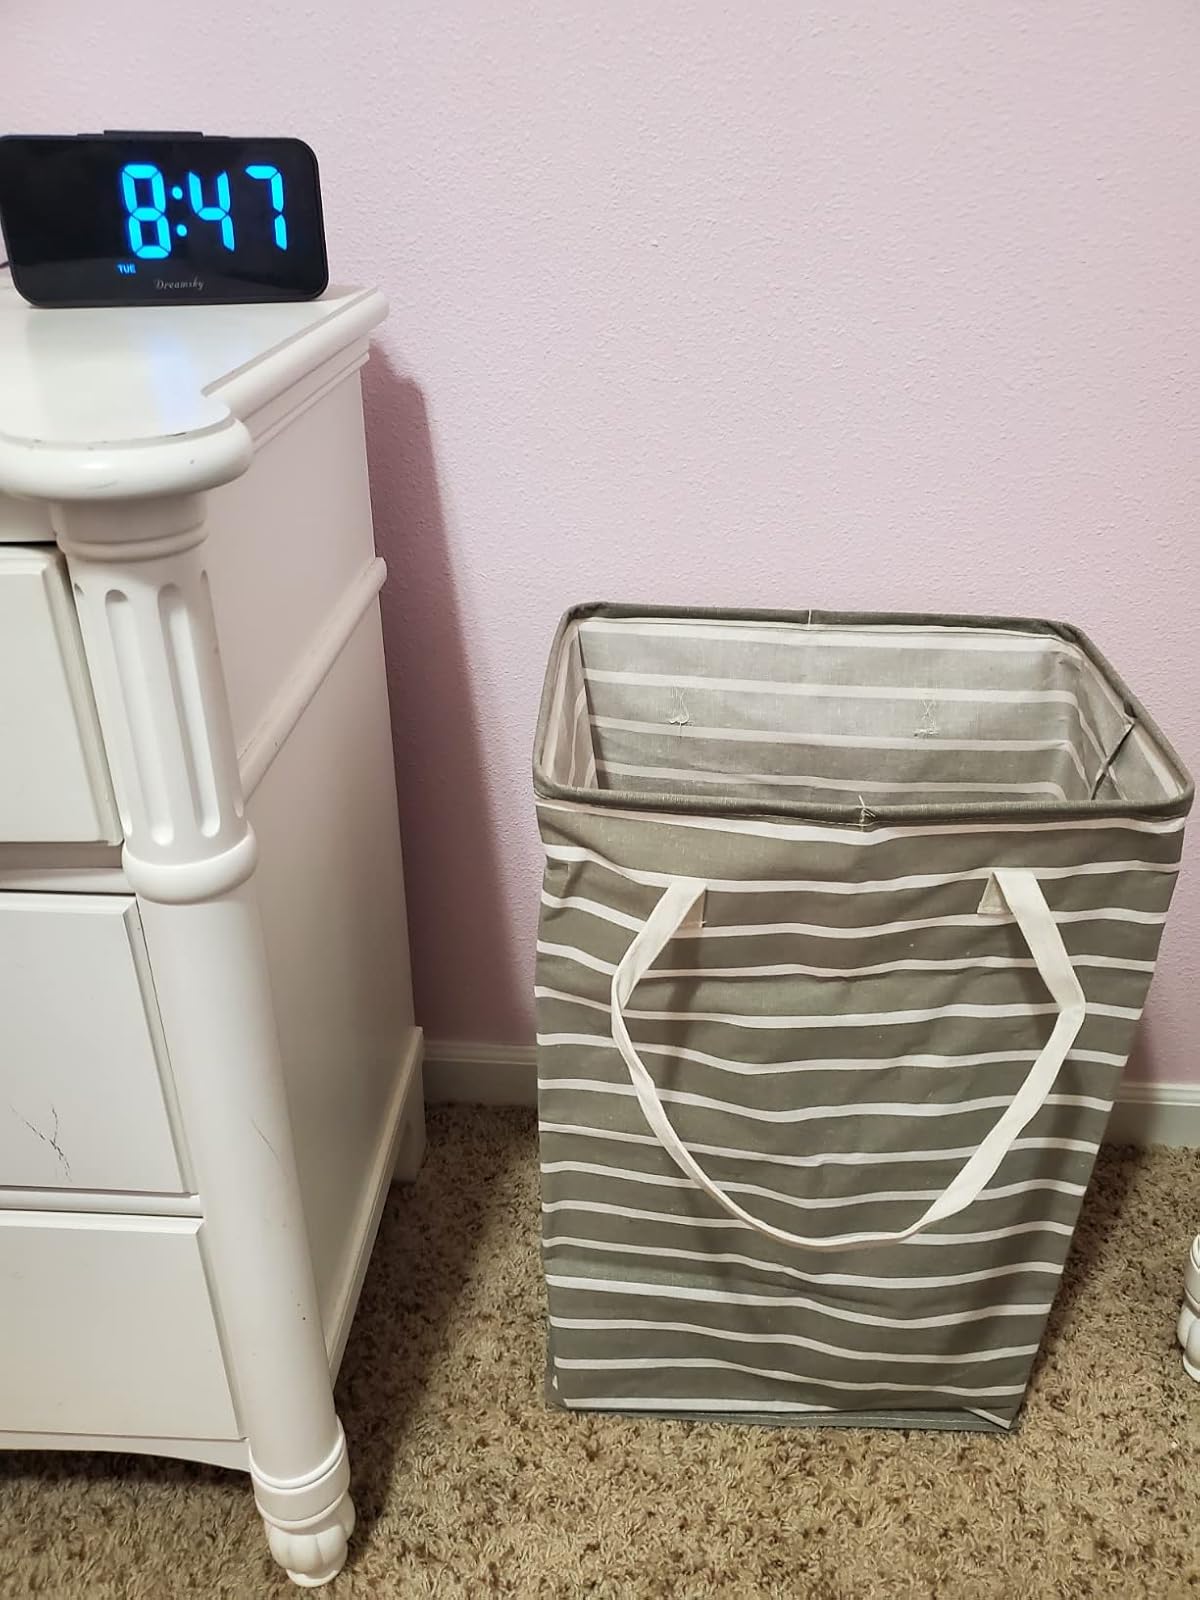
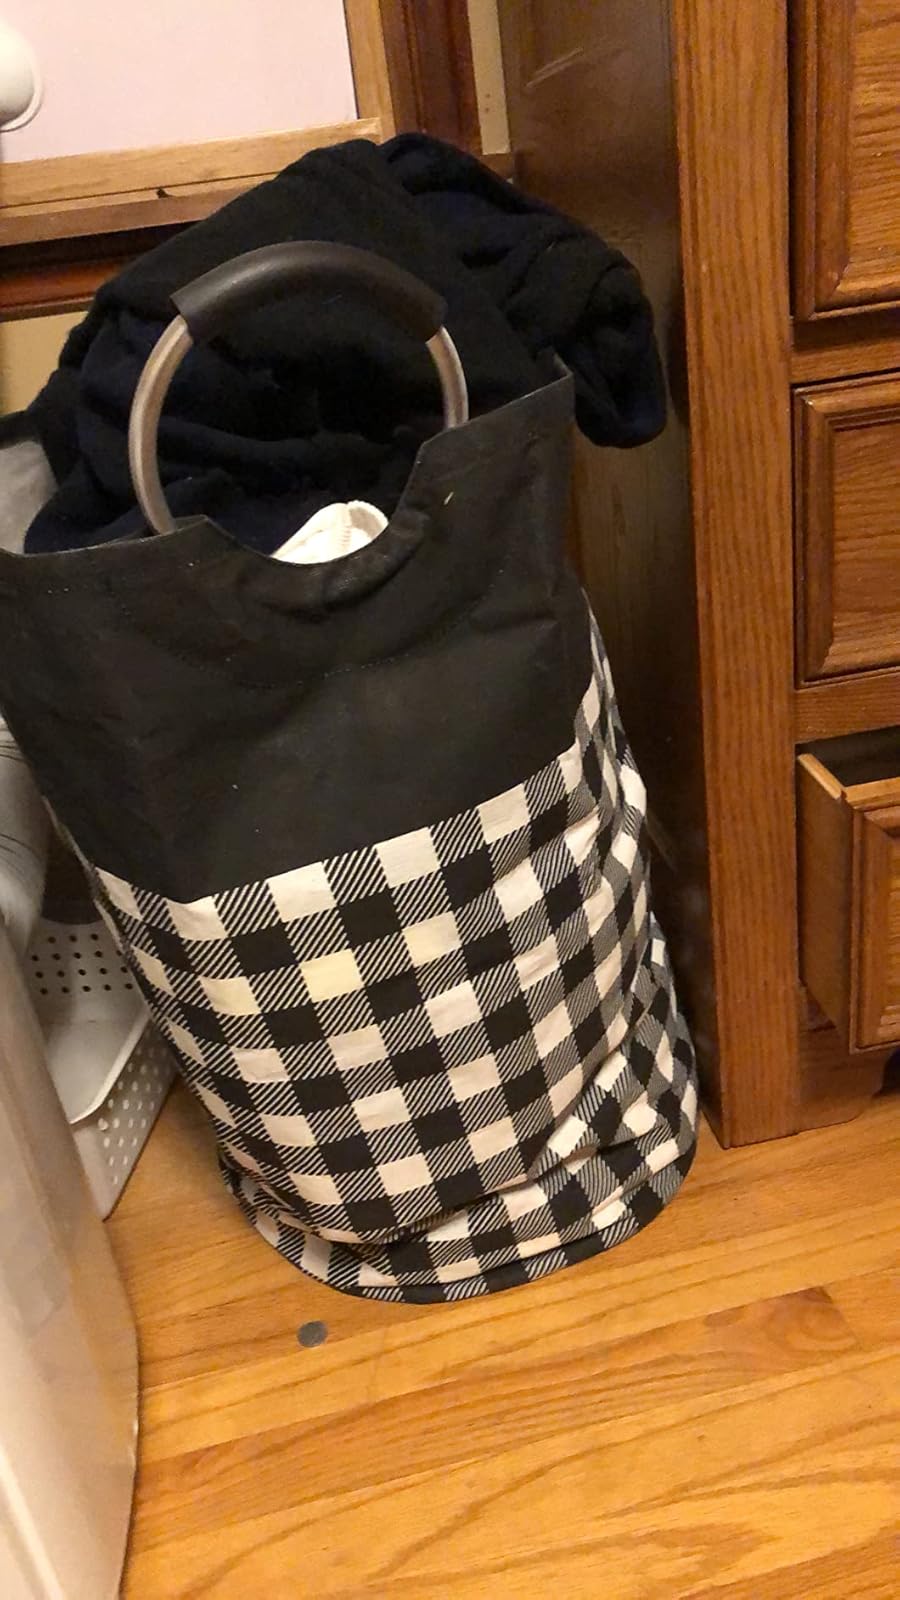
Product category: items_hamper
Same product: no